The United States Military Academy Band, West Point, New York (album)

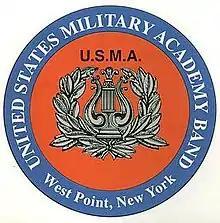
The West Point Band has officially been in existence since 1817

The West Point Band (U.S.M.A. Band) has a consistent tradition of high level musicians coming from the best professional groups and music schools in the country to include the Juilliard School, Curtis Institute, University of North Texas, University of Indiana, Berklee College of Music, Eastman School of Music, and others. These musicians serve in the United States Army stationed at the United States Military Academy in a permanent duty "Special Bands" assignment and receive the immediate rank of NCO (Staff Sergeant with special MOS). This U.S. Army unit has a long and distinguished tradition dating back to 1778; it is the U.S. Army's oldest active band and the oldest unit at the United States Military Academy. It was officially named "The West Point Band" in 1817.